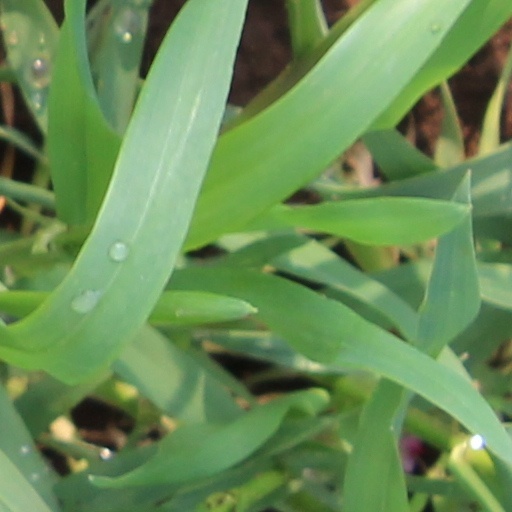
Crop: wheat